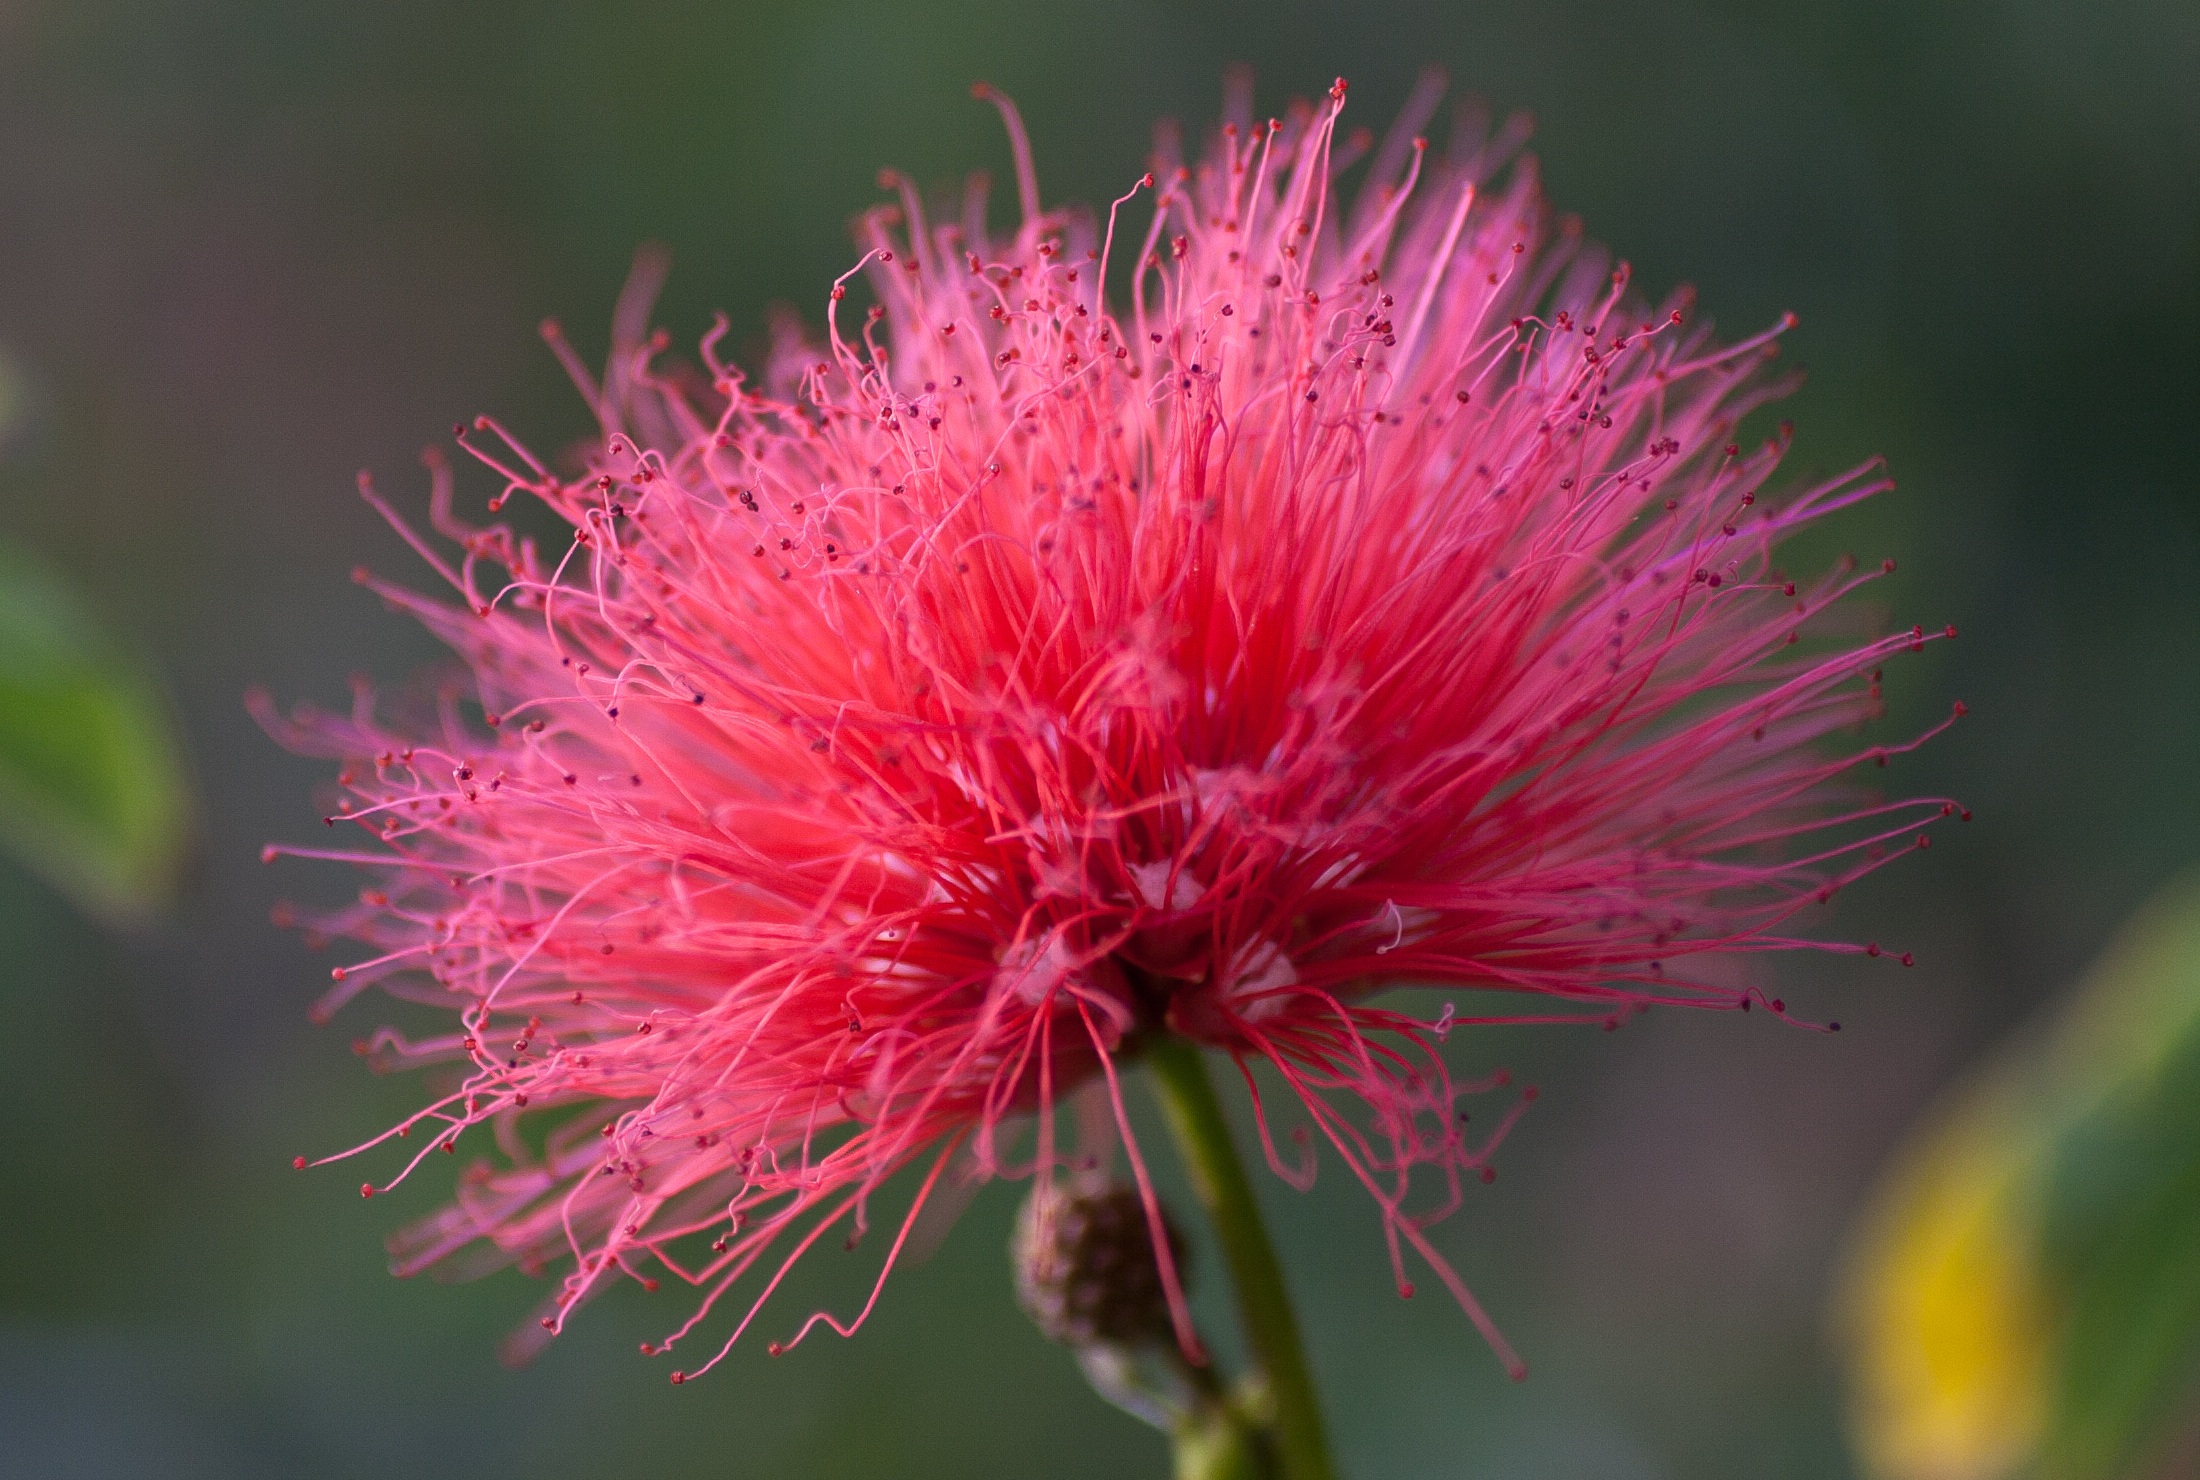
plant, photography, flower, petal, botany, flora, wildflower, close up, red flower, thistle, ca, macro photography, los angeles, flowering plant, daisy family, annual plant, plant stem, land plant, thorns spines and prickles, the huntington